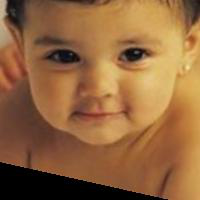
Age group: age 01-10